Winepress

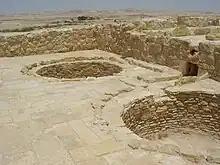
Byzantine-period winepress from Shivta (Sobota), Israel, with treading floor and collection vats

A winepress is a device used to extract juice from crushed grapes during winemaking. There are a number of different styles of presses that are used by wine makers but their overall functionality is the same. Each style of press exerts controlled pressure in order to free the juice from the fruit (most often grapes). The pressure must be controlled, especially with grapes, in order to avoid crushing the seeds and releasing a great deal of undesirable tannins into the wine. Wine was being made at least as long ago as 4000 BC; in 2011, a winepress was unearthed in Armenia with red wine dated 6,000 years old.